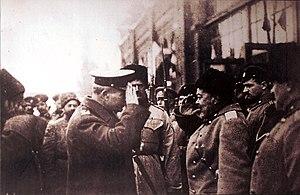
Les Forces Armées du Sud de la Russie sont une union stratégique d’unités des armées blanches dans le sud de la Russie en 1919-1920 pendant la guerre civile russe. Elles ont été créées le 8 janvier 1919 par la fusion de l’armée des volontaires et l’armée du Don pour la lutte commune contre les bolchéviques. En octobre 1919, elles atteignent leur effectif maximal de 270 000 hommes, 600 pièces d’artillerie, 38 chars d’assaut, 72 avions et environ 120 navires.